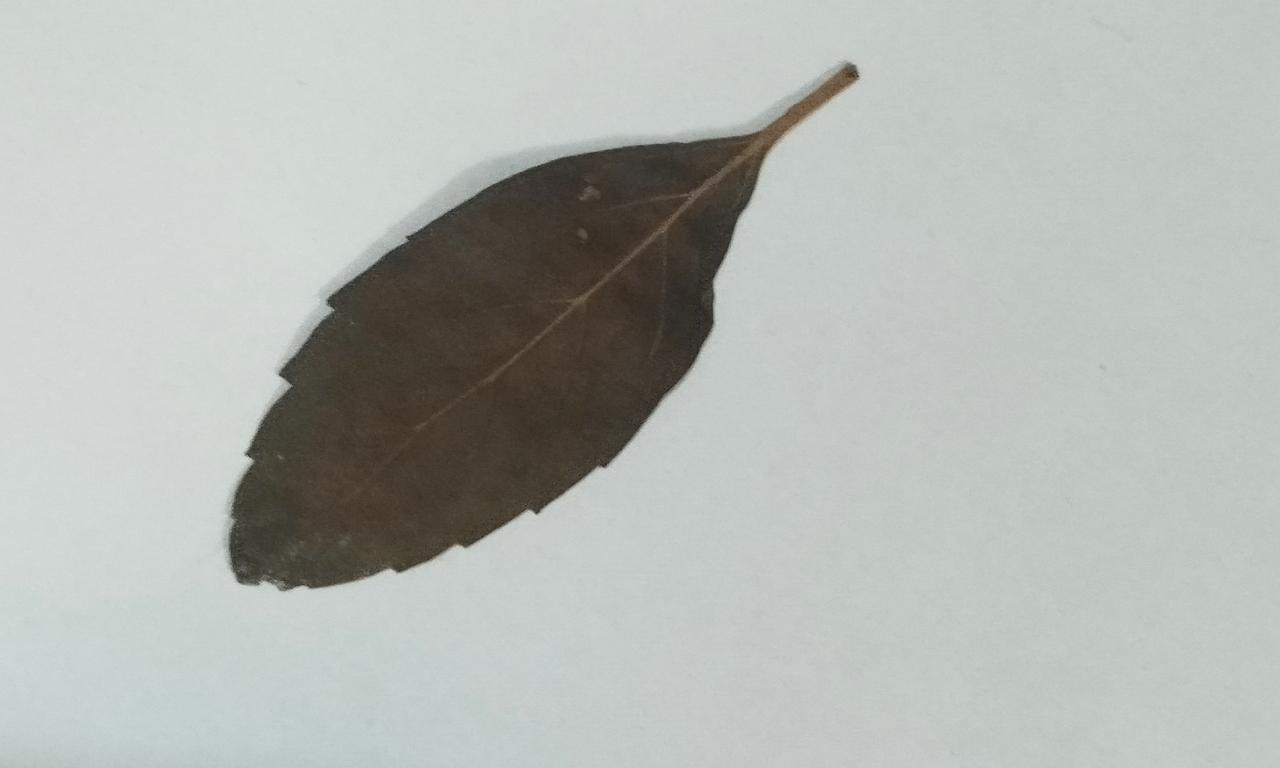
Label: Dried